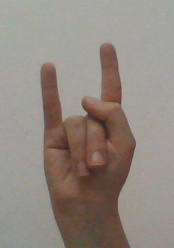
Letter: la